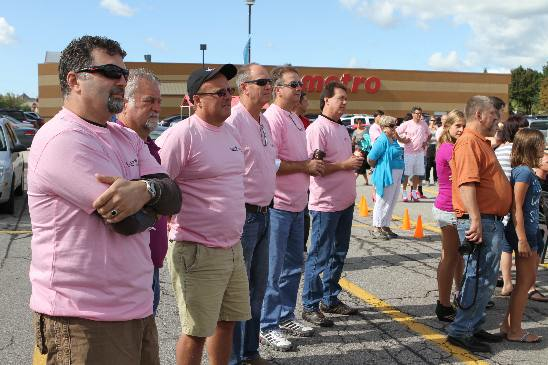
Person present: Yes